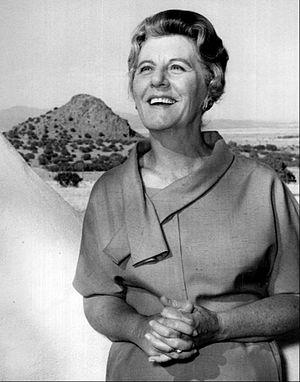
Anne Seymour est une actrice américaine, née le 11 septembre 1909 à New York, et morte le 8 décembre 1988 à Los Angeles.